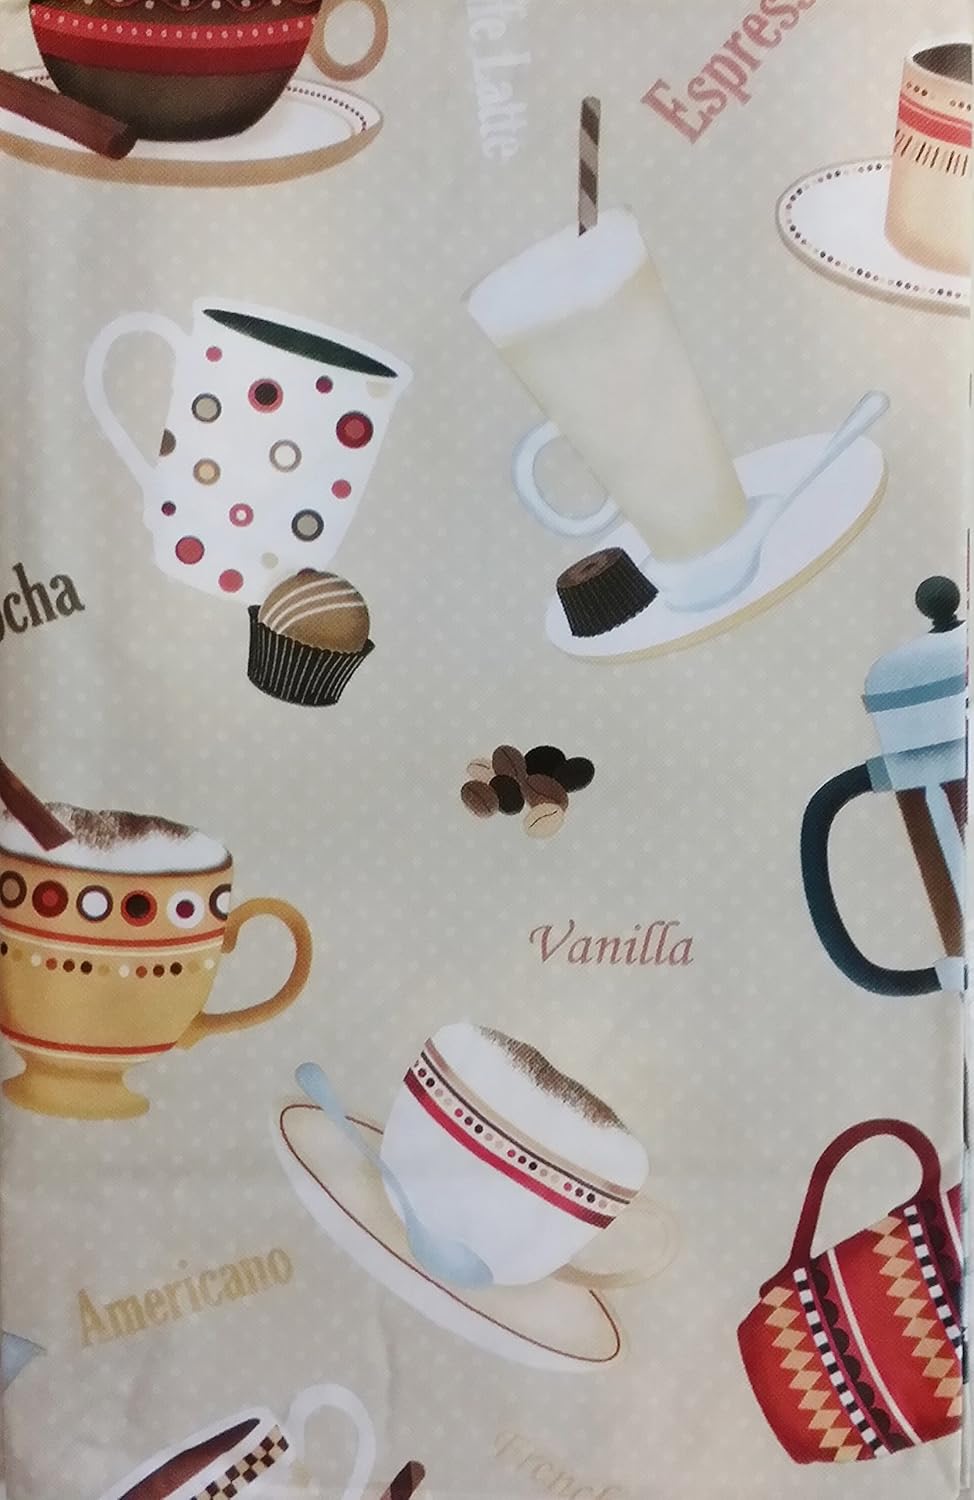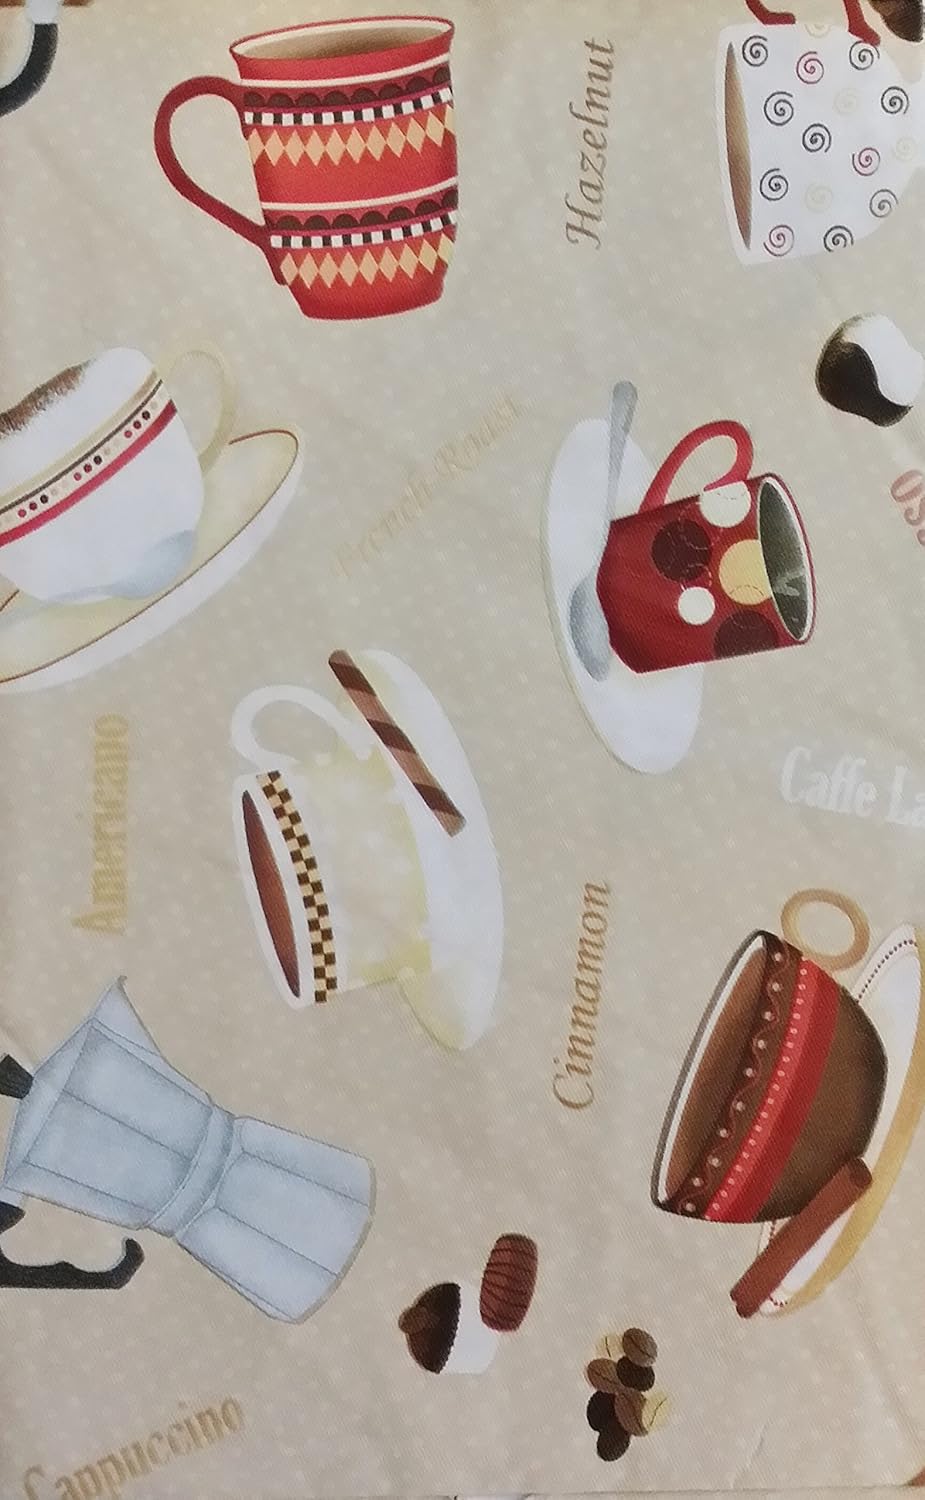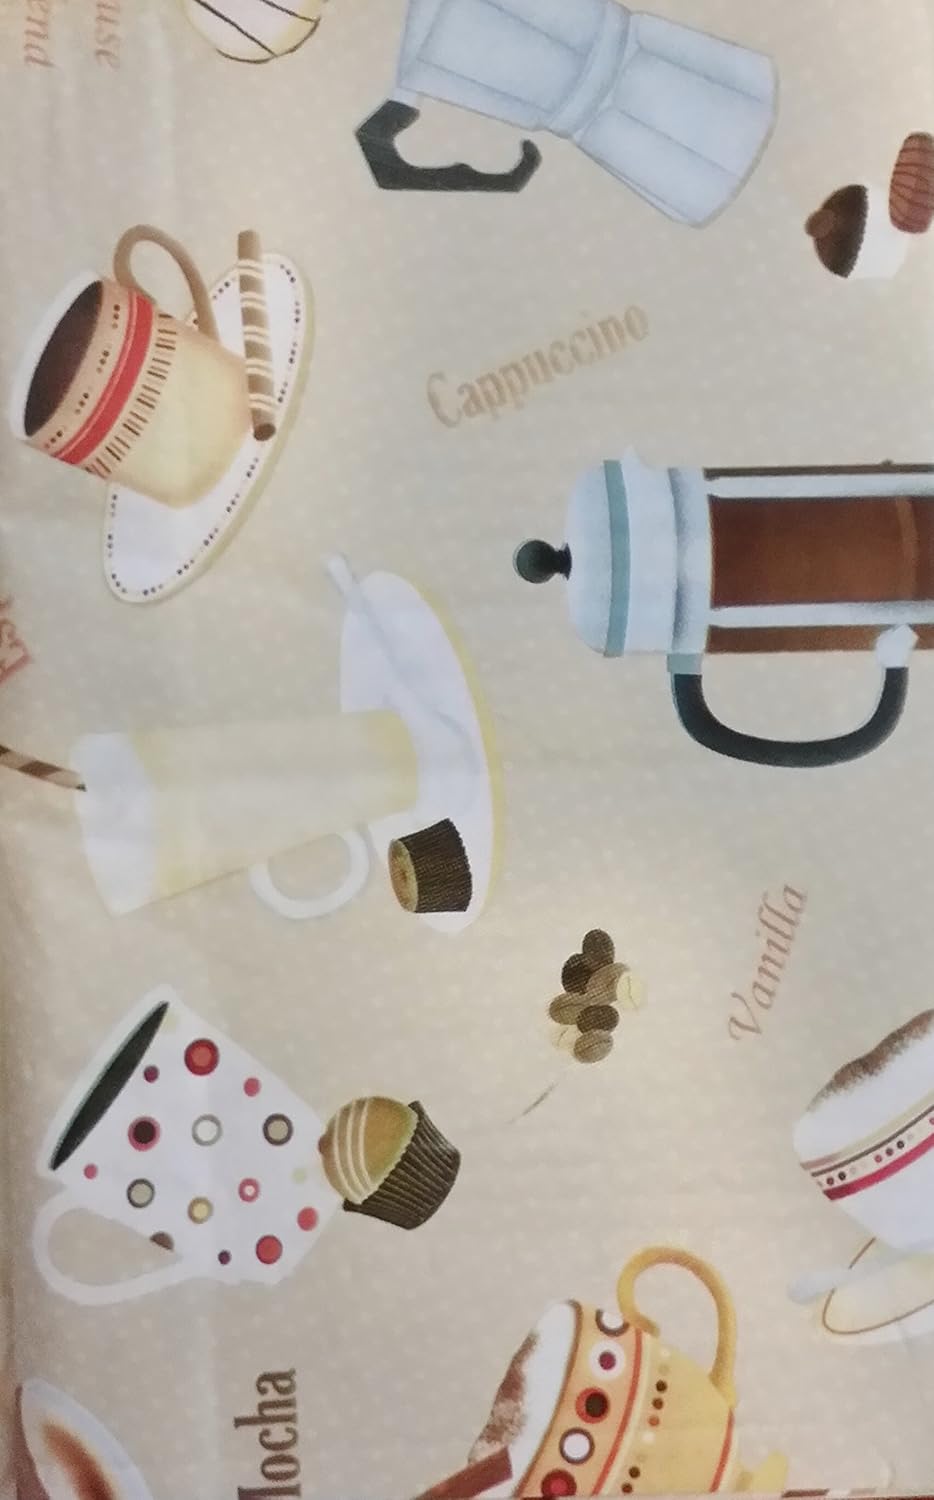
Coffee House Ensamble on Beige Vinyl Flannel Back Tablecloth (52" x 90" Oblong)
Category: Amazon Home
Elrene tablecloth is 100% vinyl with 100% polyester flannel backing. Coffee cups, cakes and beans gives a coffee house feel to any room or area. Vinyl tablecloth allows for easy care - just wipe clean with damp cloth or sponge.
Features: Vinyl,polyester,flannel | 100% Vinyl Tablecloth | 100% Polyester Flannel Backing | Easy Care- Wipe Clean with Damp Cloth | Size is 52" x 90" Oblong - Seats 6 to 8.